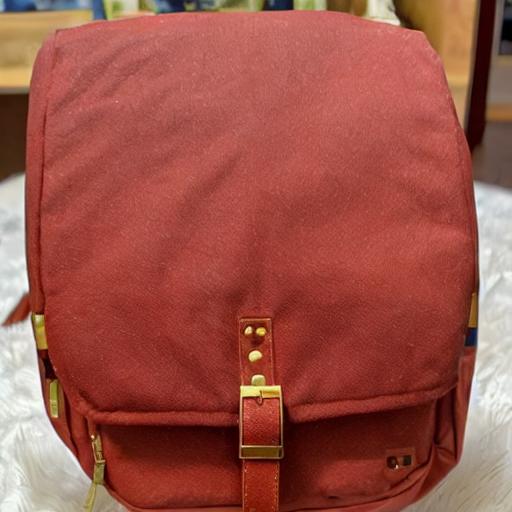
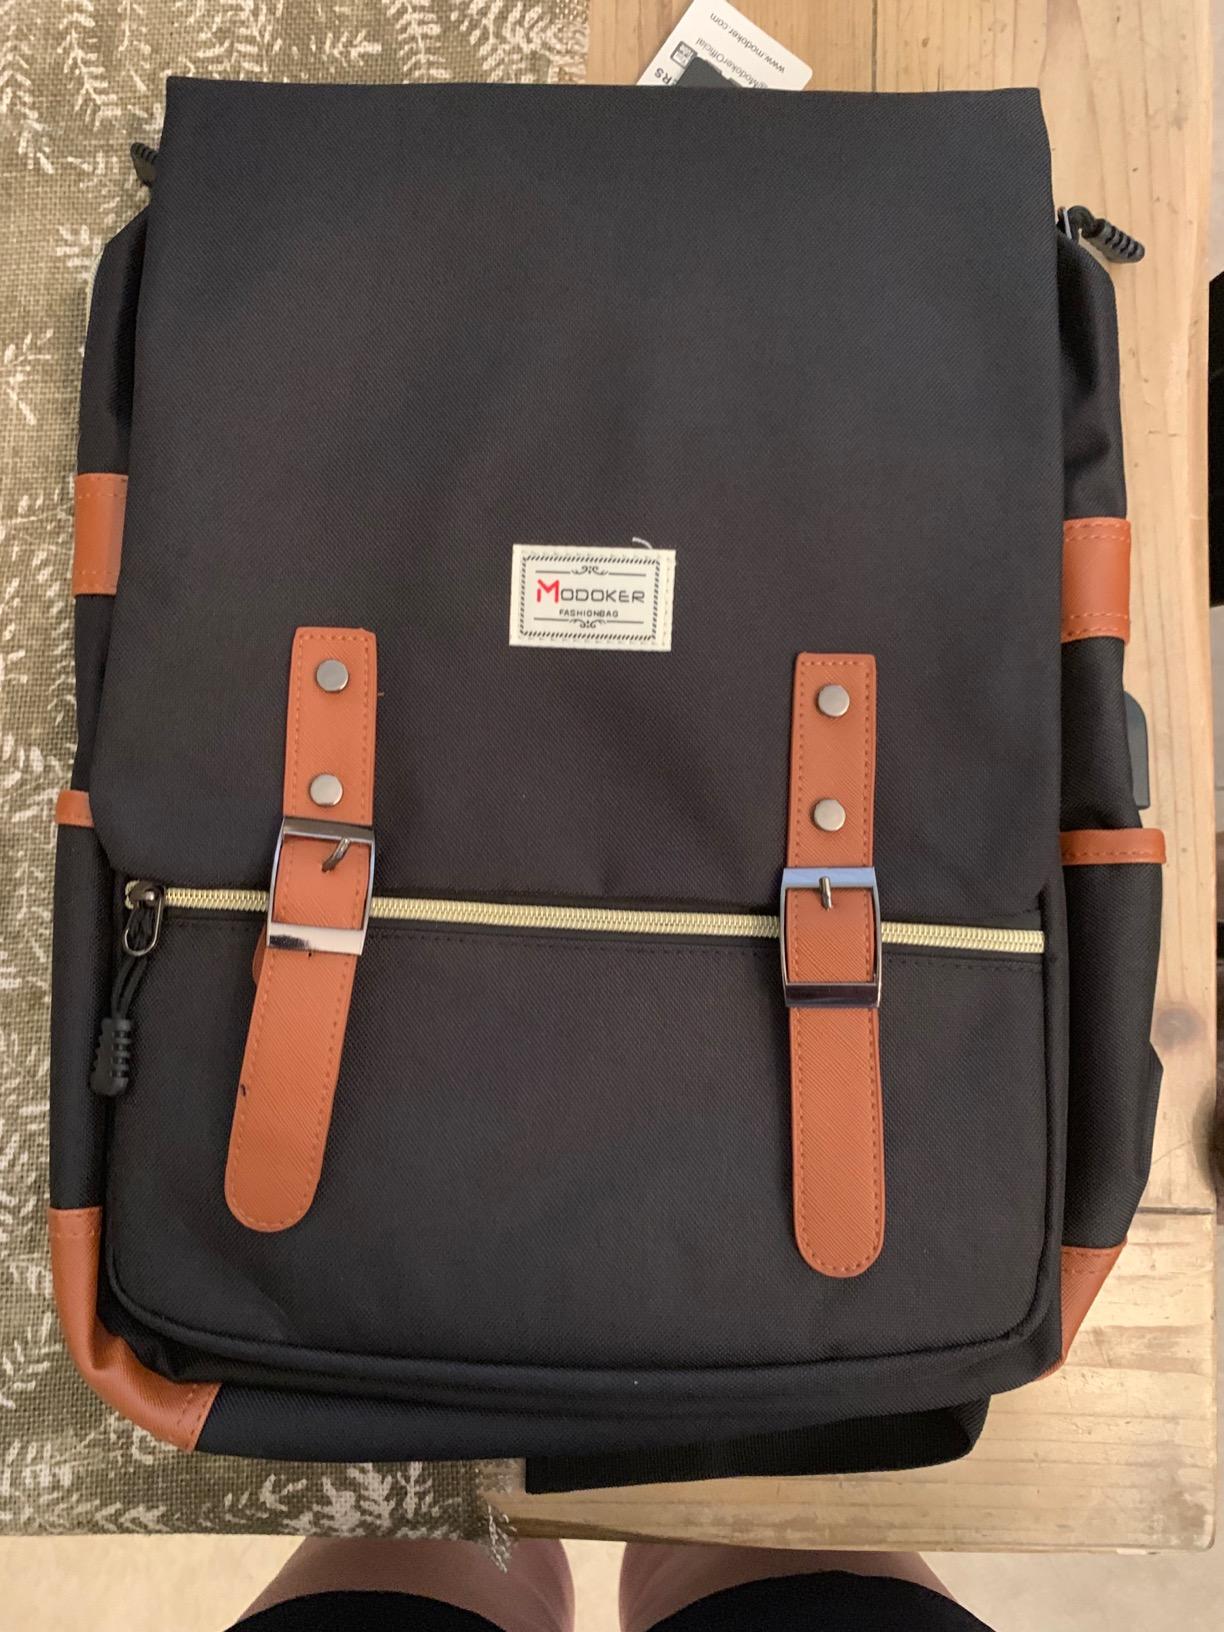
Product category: bag
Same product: no